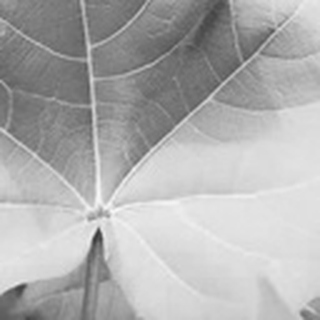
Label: healthy_cotton